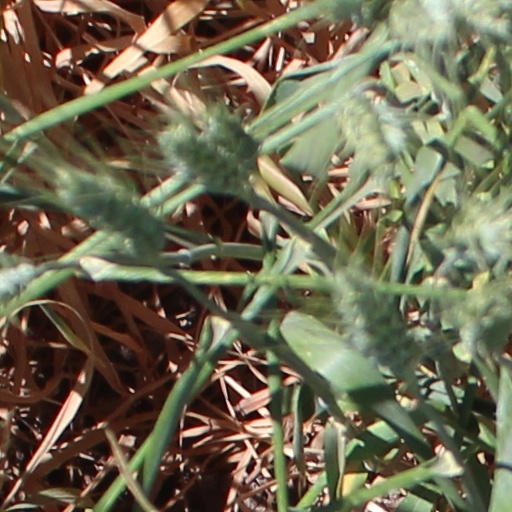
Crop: wheat